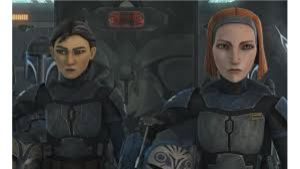
Portrait style: Cartoon Portrait